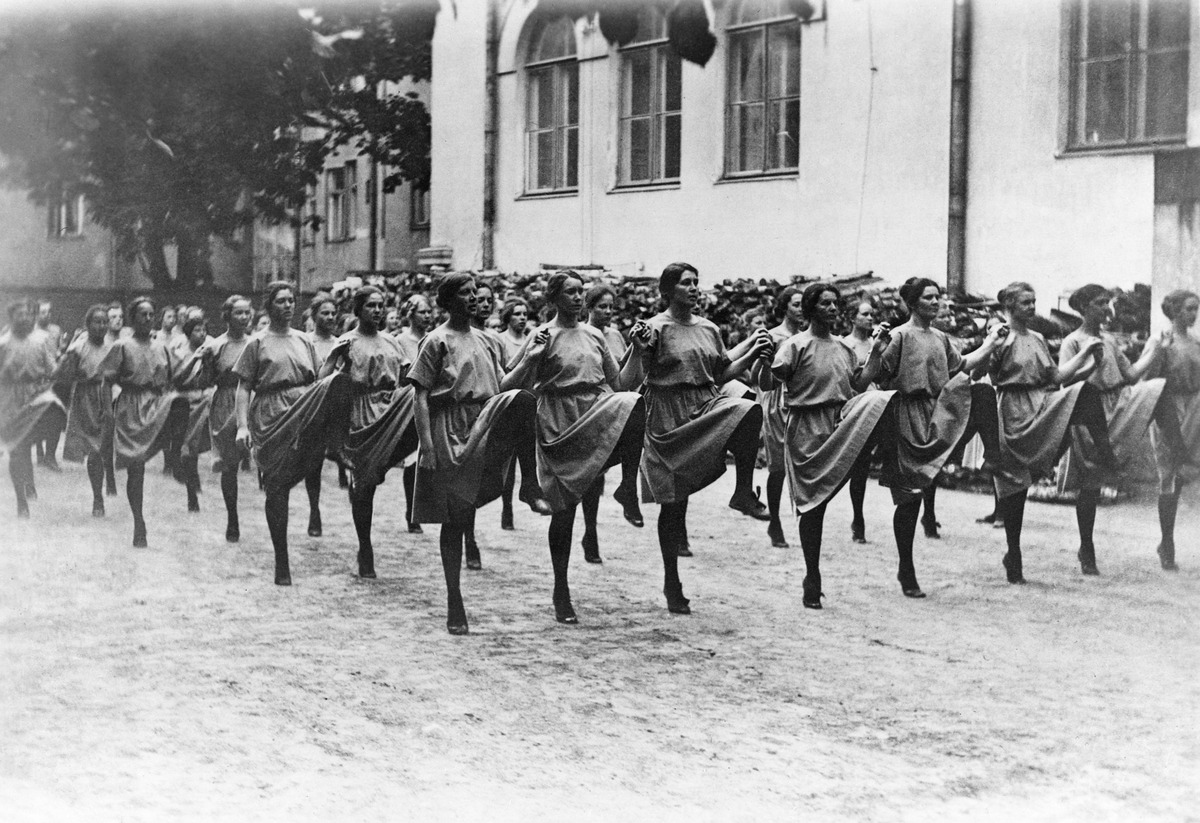
Naisvoimisteluesitys Svenska Flicklyceet'in pihalla ?
sisällön kuvaus: Naisvoimisteluesitys Svenska Flicklyceet'in pihalla ? mustavalkoinen
Ajankohta: kuvausaika 1900 - 1910 -luku
Paikka: Suomi, Uusimaa, Helsinki, Helsinki
Aiheet: liikunta, urheilu, voimistelu naisvoimistelu, urheiluvaatteet